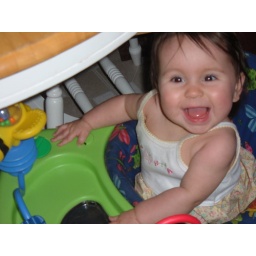
Alanna is caught under the table in the kitchen